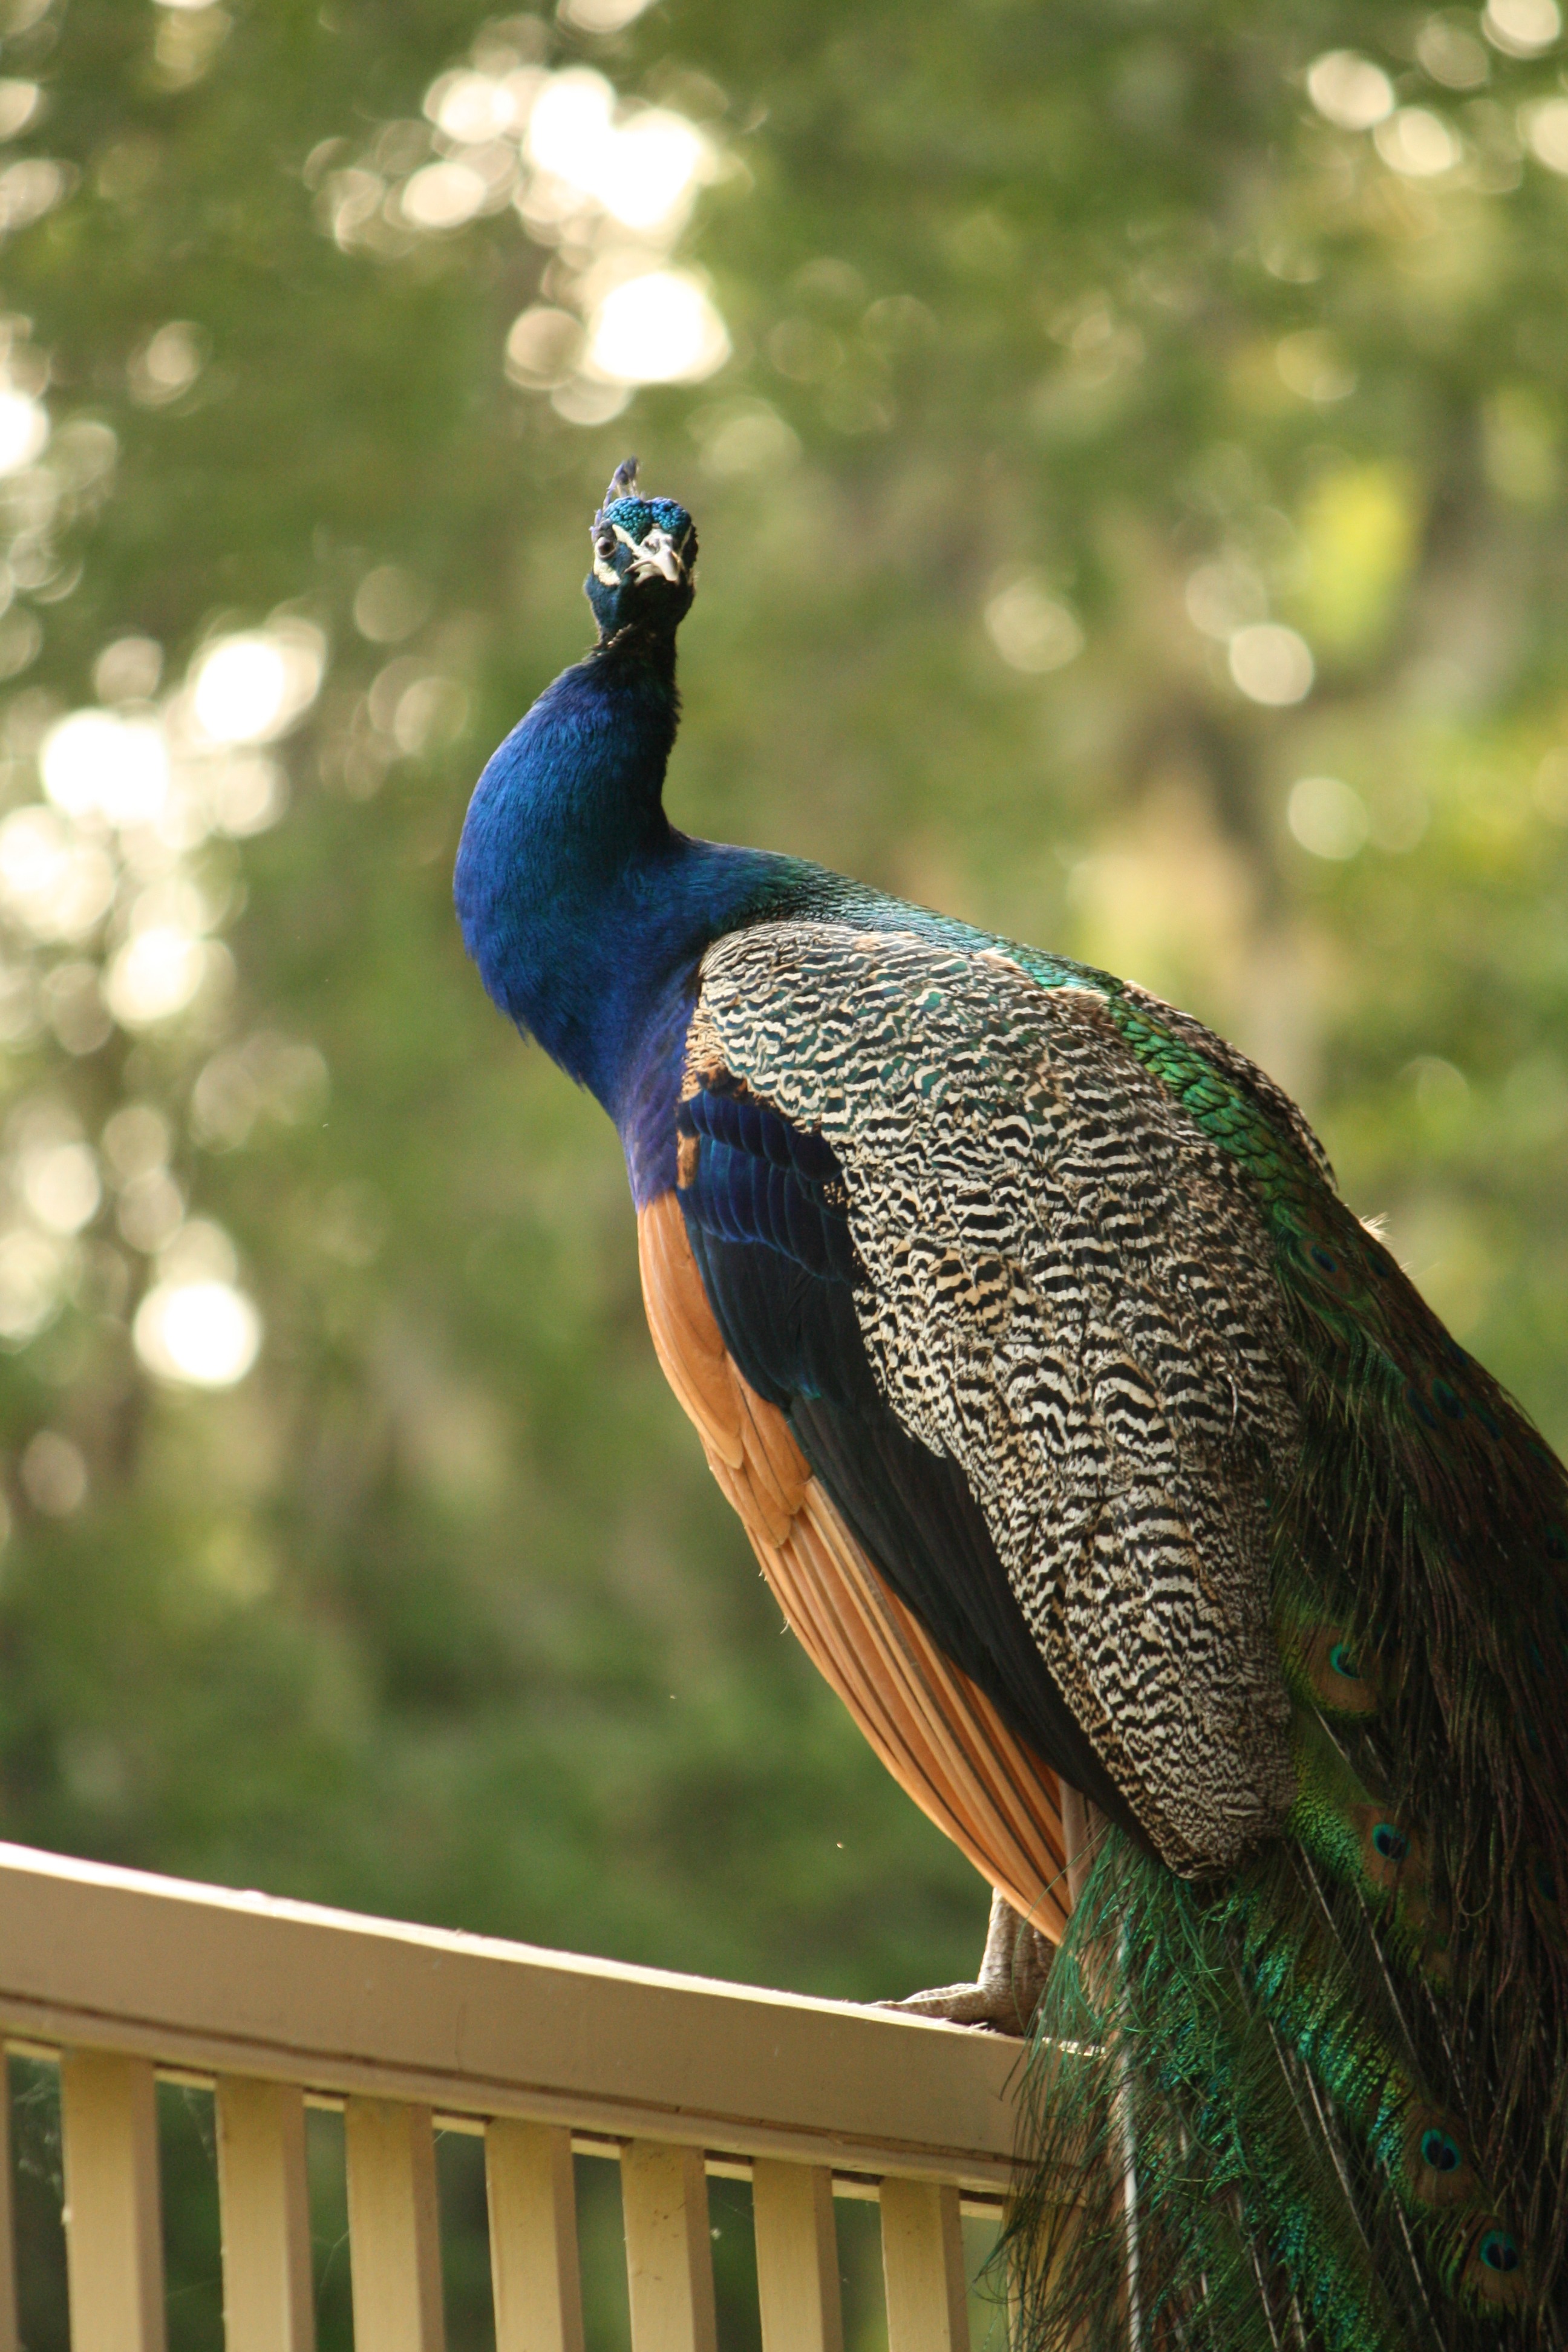
nature, bird, wing, animal, porch, wildlife, green, beak, colorful, fauna, peacock, plumage, birds, feathers, galliformes, vertebrate, beautiful, elegant, peafowl